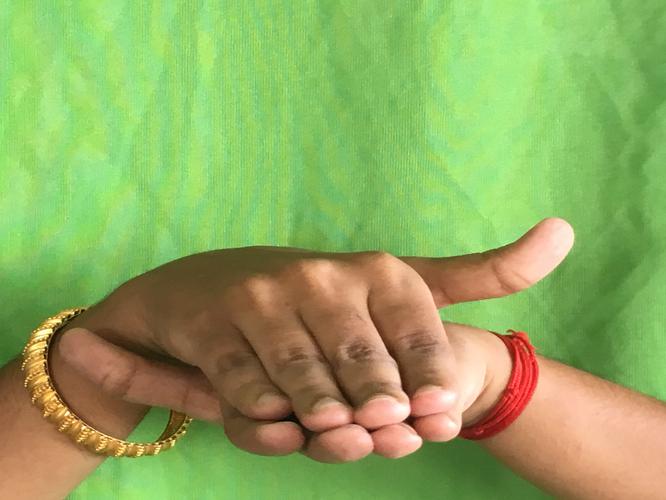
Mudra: Matsya
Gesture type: double_hand